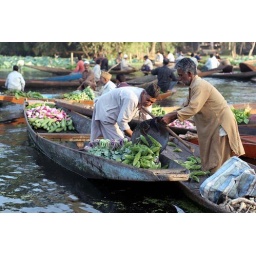
Kashmiri men selling vegetable at a market at dal lake in srinagar. Photo/Mukesh Gupta